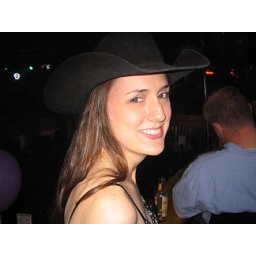
me in black hat